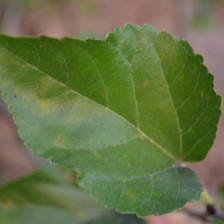
Variety: Kamphaengsaeng42